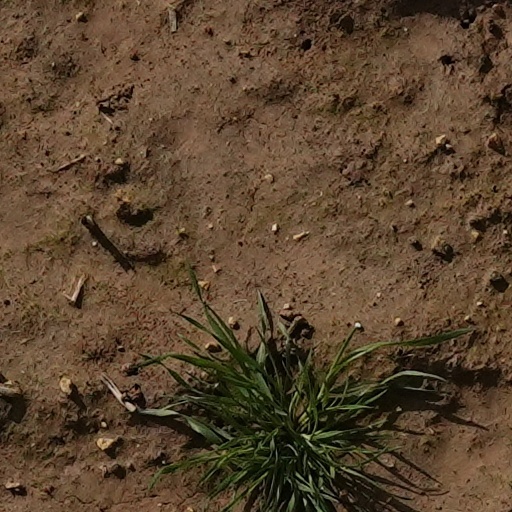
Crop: wheat